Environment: real
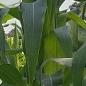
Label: healthy